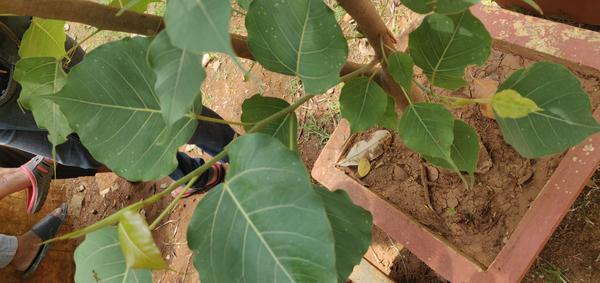
Plant: Arali